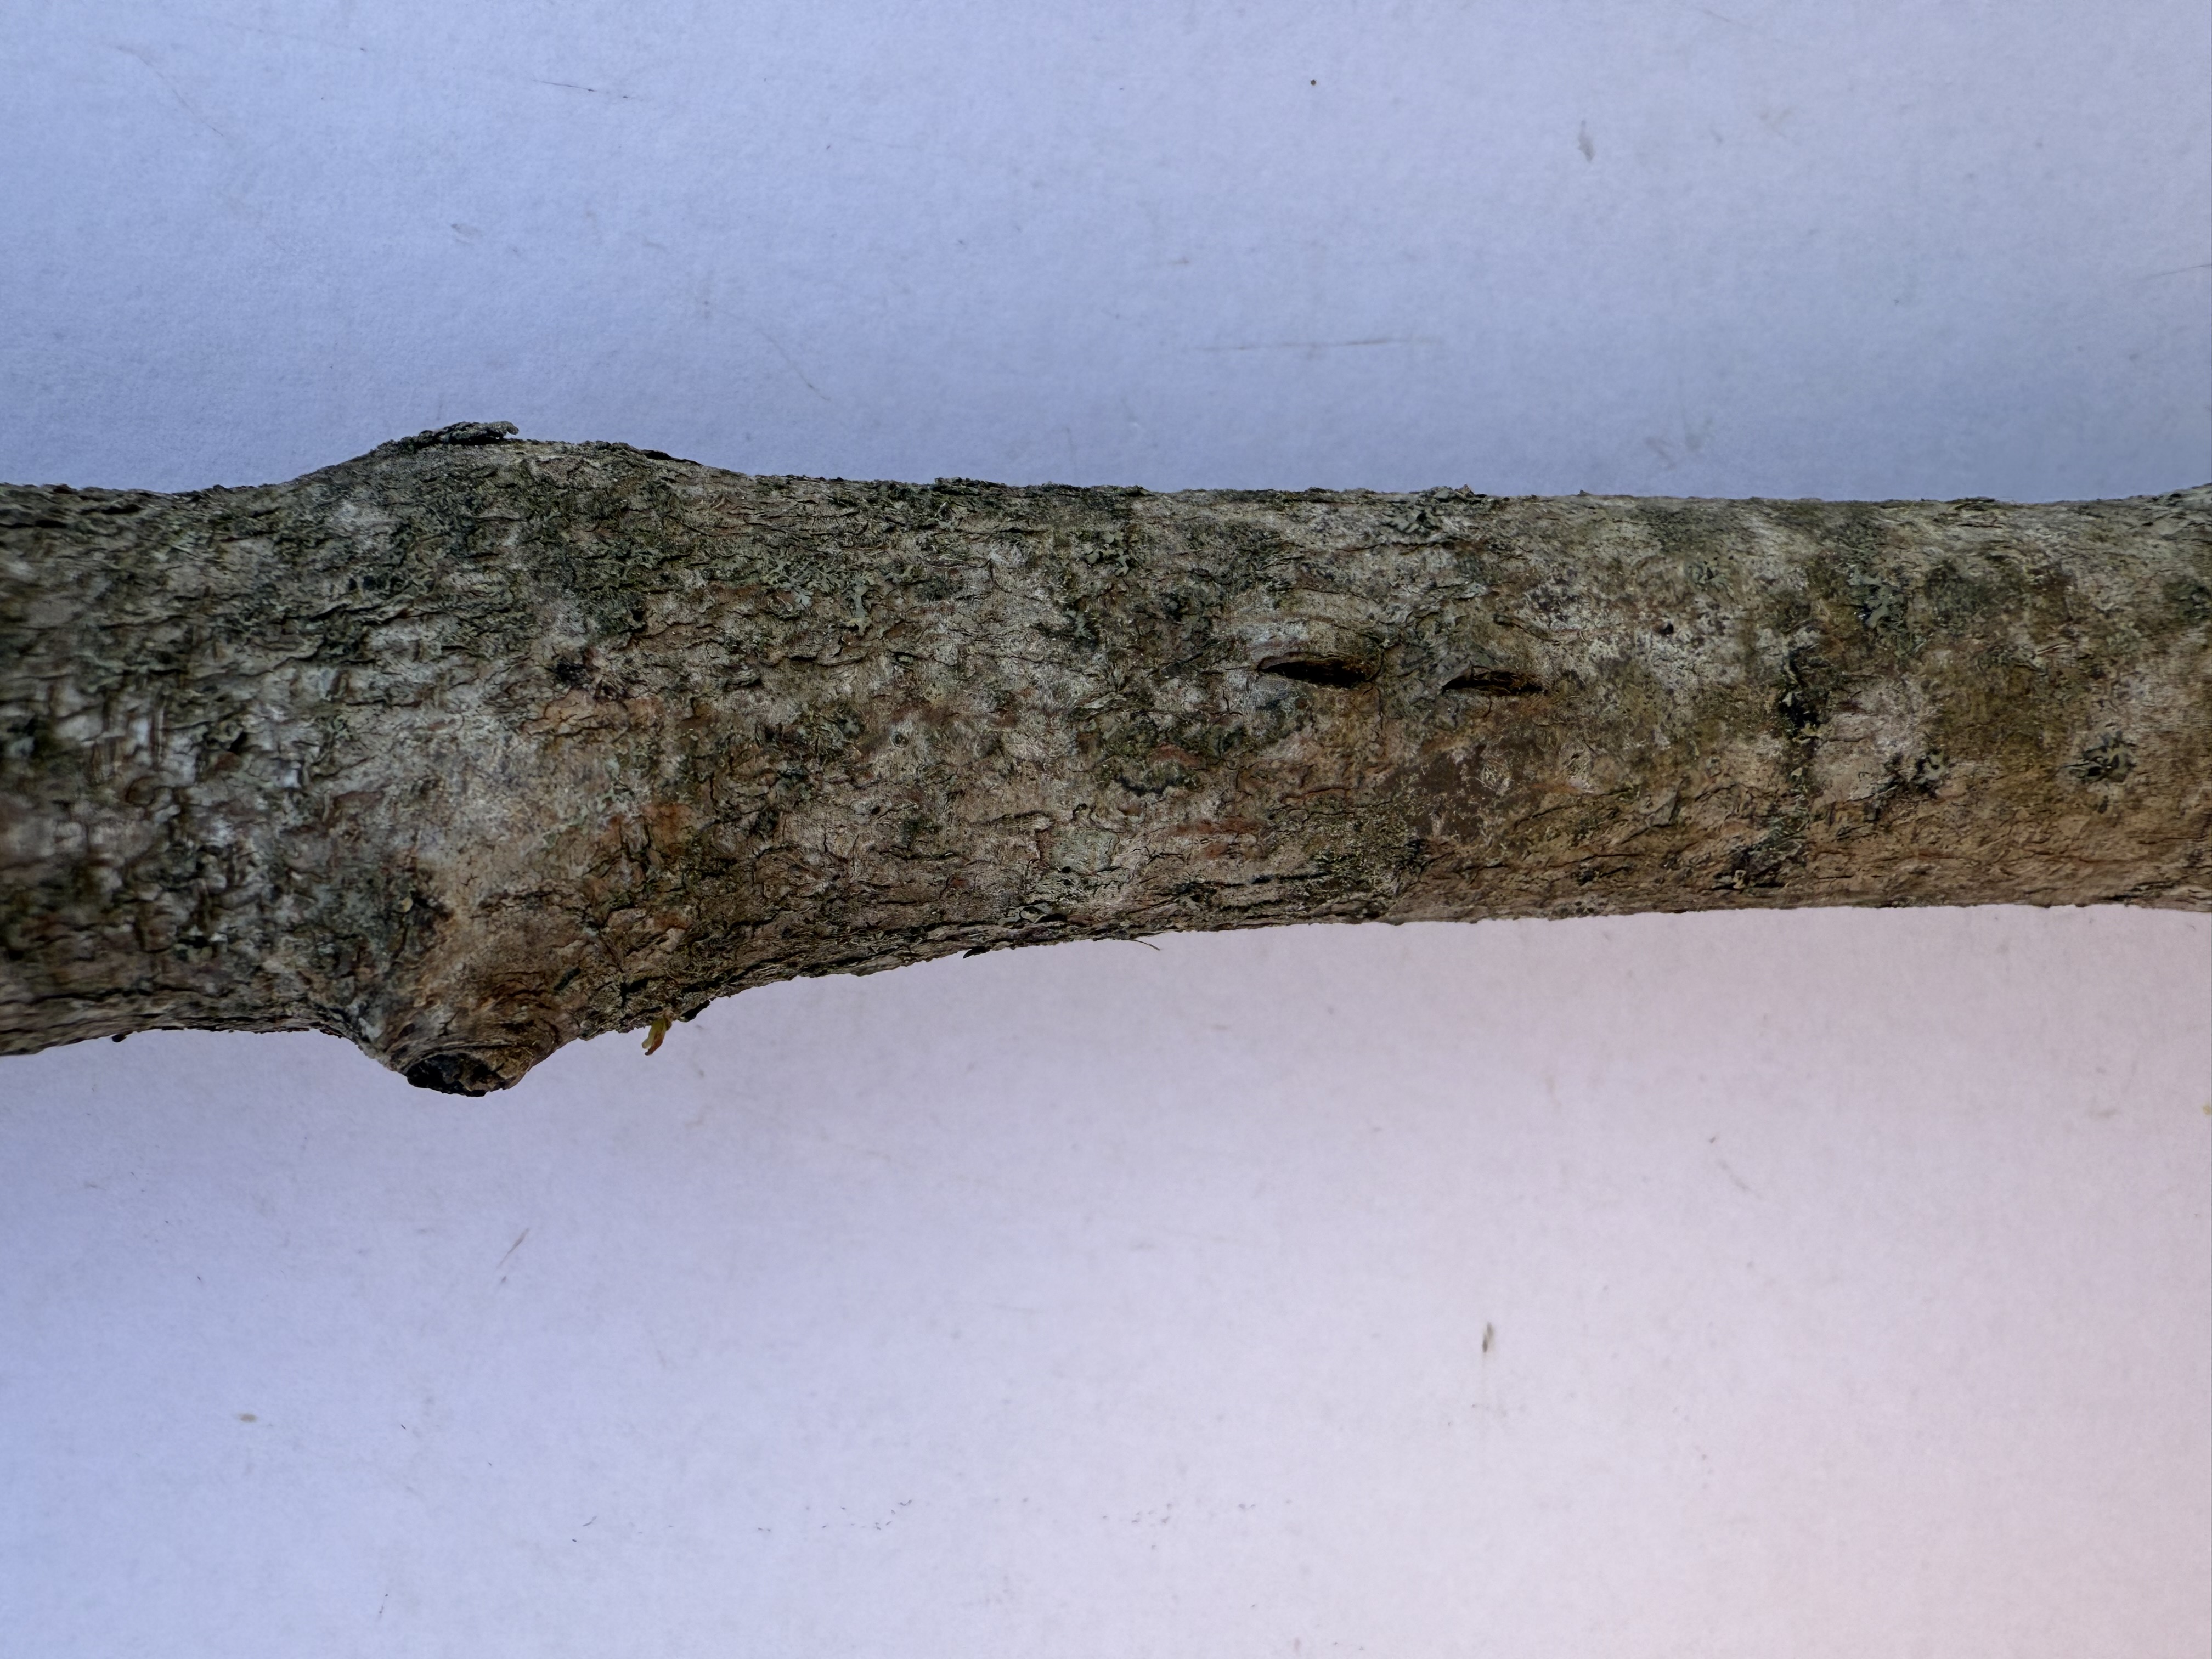
Variety: Cornelian Cherry